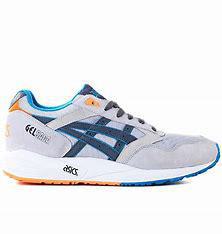
Brand: Asics
Model: Gel Saga